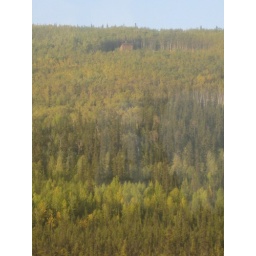
A house secluded far up a hill in the forest near Fairbanks. Likely not the easiest place to reach in the winter.